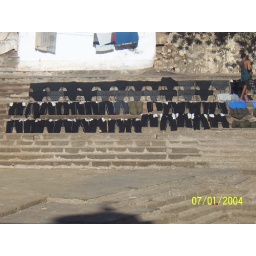
school boys and girls clothes. can be found in ban ganga ...............................